Rùm

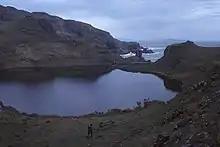
Loch Papadil. The promontory fort is to the right

Hallival and Askival are formed from an extraordinary series of layered igneous rocks created as olivine and feldspar crystals accumulated at the base of a magma chamber. The chamber eventually collapsed, forming a caldera. There are swarms of near-vertical dykes of basalt on the northwest coast between Kilmory and Guirdil, created by basaltic magma forcing its way into fissures in the pre-existing rock. The western hills, although less elevated than the Cuillin, exhibit a superb collection of periglacial landforms including boulder sheets and lobes, turf-banked terraces, ploughing boulders and patterned ground. On Orval and Ard Nev the weathered basalt and granophyre has been sorted by frost heaving into circles 50 centimetres in diameter and weathering on Barkeval has produced unusual rock sculptures. On Sròn an t-Saighdeir there are large sorted granite boulder circles 2–3 metres across on the flat summit and sorted stripes on the slopes. Lava flowing away from the volcanic centre formed Bloodstone Hill, gas bubbles leaving holes in the structure that were then filled with green agate flecked with red. There are some outcrops of the pre-volcanic Lewisian gneiss near Dibidil in the southeast corner of the island, and more extensive deposits of sandstone in the north and east.